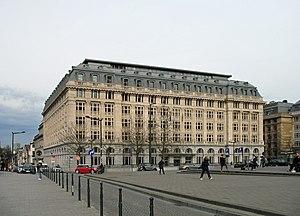
Bruxelles (Belgique), Place Poelaert
Ernest Jaspar est un architecte belge